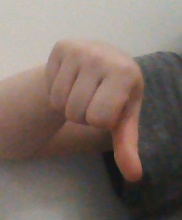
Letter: waw